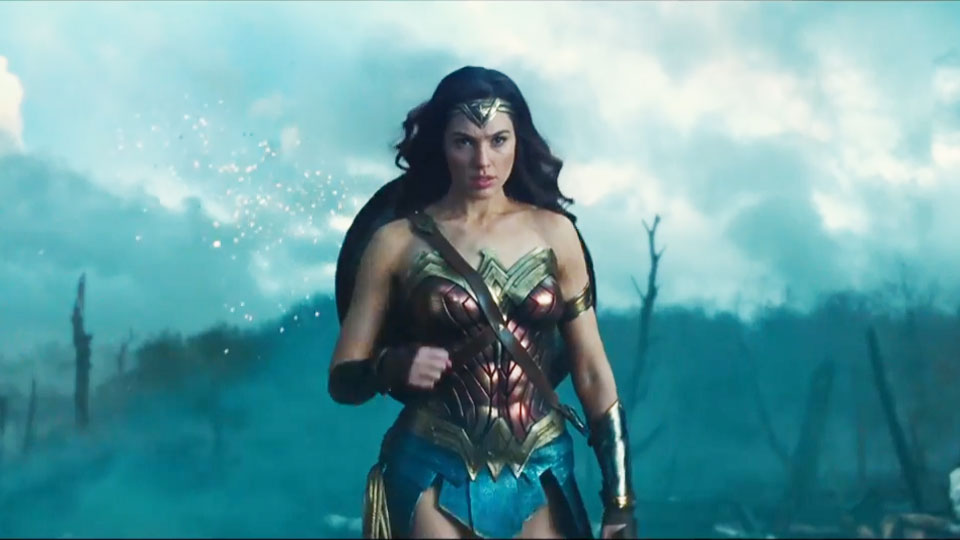
Gender: women